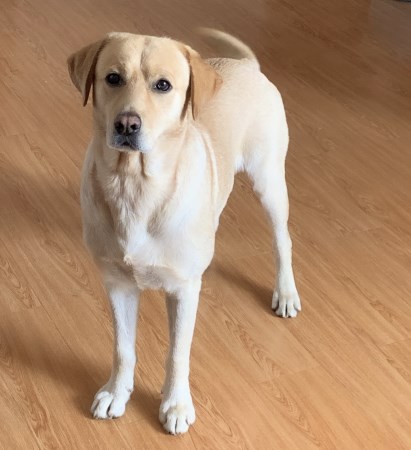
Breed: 3580-n000122-Labrador_retriever